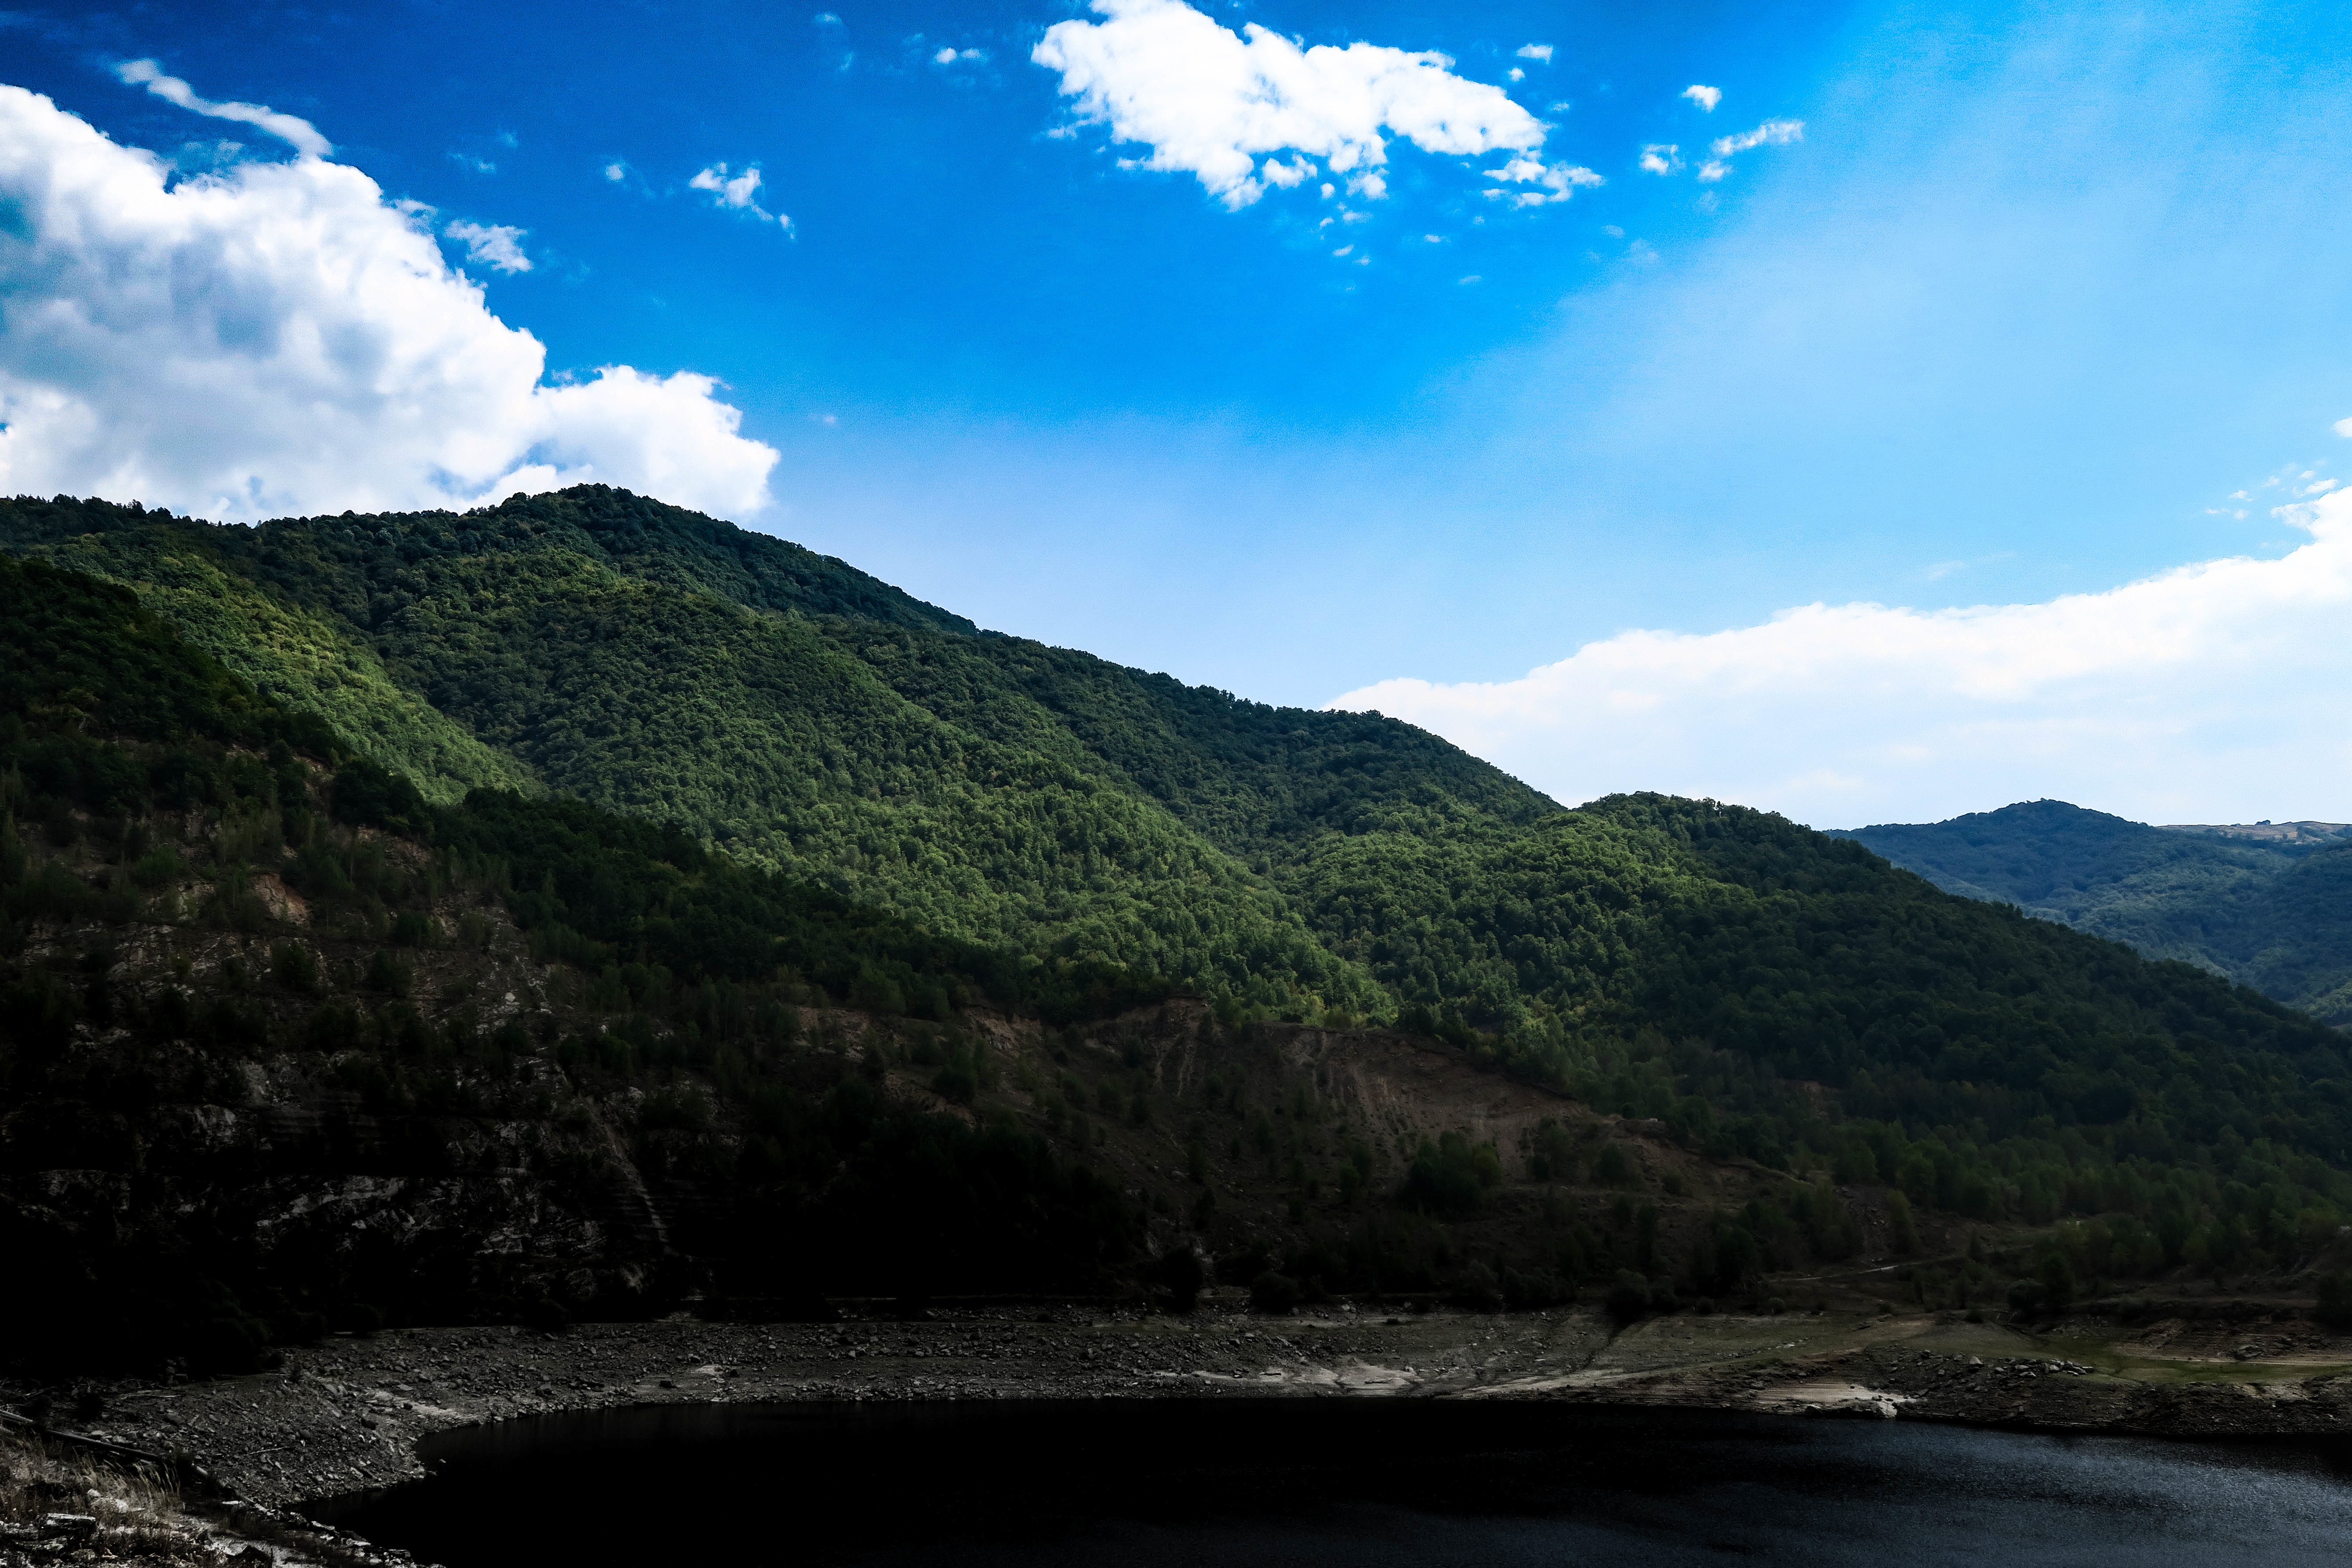
landscape, sea, coast, nature, wilderness, mountain, cloud, sky, hill, lake, river, valley, mountain range, bay, fjord, reservoir, highland, fell, loch, landform, geographical feature, mountainous landforms